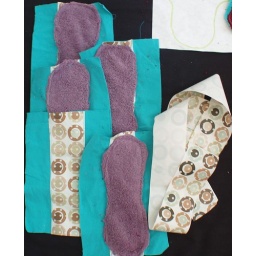
vinyl shower curtain cut in strips for waterproofing layervinyl strup sewn to flannelold towel cut up for absorbent layer